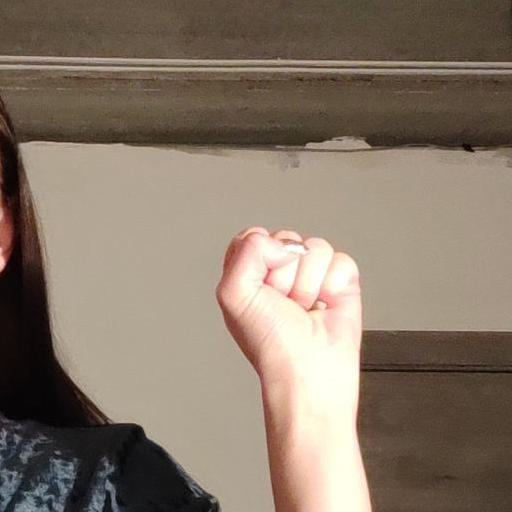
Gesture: fist